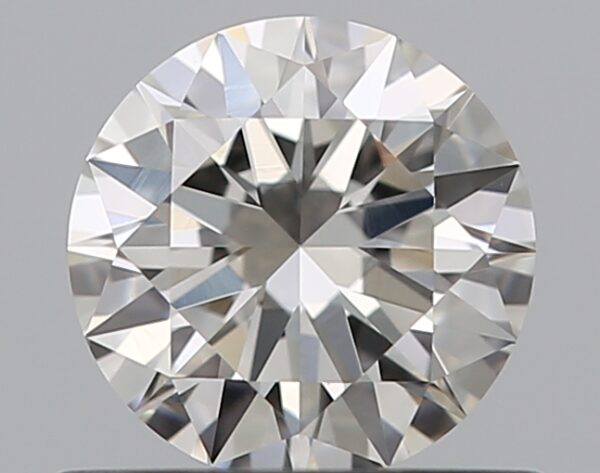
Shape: round
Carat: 0.5
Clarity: VS2
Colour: H
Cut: EX
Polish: VG
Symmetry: VG
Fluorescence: N
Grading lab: GIA
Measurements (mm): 5.13 x 5.15 x 3.1